Sea of Thieves

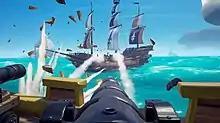
In this gameplay screenshot, the player is firing cannonballs at an opposing pirate ship, which is controlled by another group of players.

"Sea of Thieves" is a first-person perspective action-adventure game. At the beginning of the game, the player selects their procedurally generated player avatar and ventures out onto the ocean, completing voyages and quests for the various trading companies in-game. Completion of these voyages will reward the player with treasure, which can then be sold to trading company representatives at outposts to gain reputation. The game is set in a shared world, which means groups of players will encounter each other throughout their adventures, often engaging in naval battles and trying to steal treasure from each other.